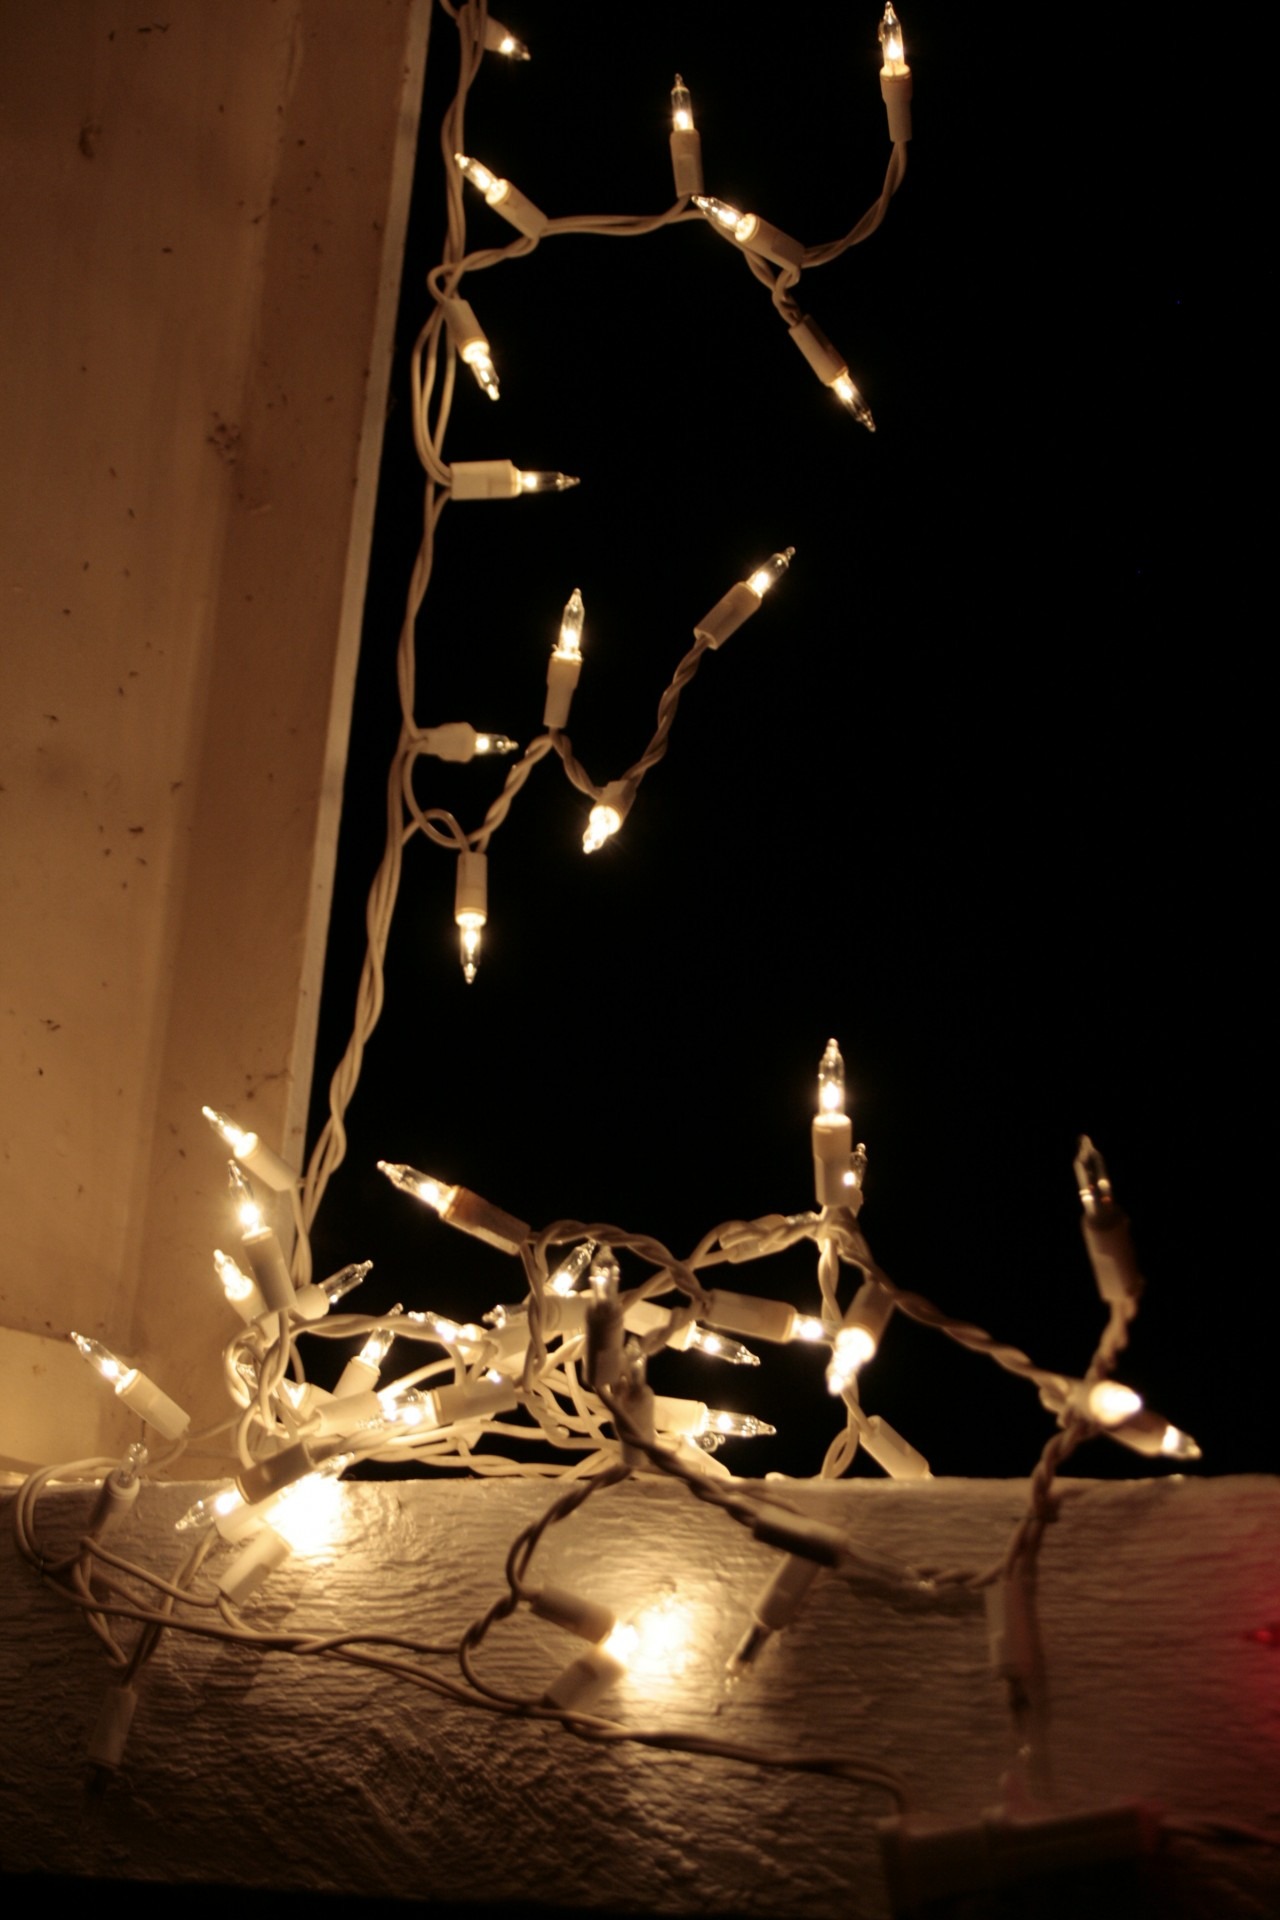
winter, light, glowing, white, night, string, window, sparkler, celebration, decoration, shine, holiday, darkness, yellow, christmas, lighting, twinkle, season, festive, ornament, celebrate, illuminated, performance art, festival, lights, holidays, bulbs, party, december, electric, shiny, xmas, lit, traditional, merry, decorate